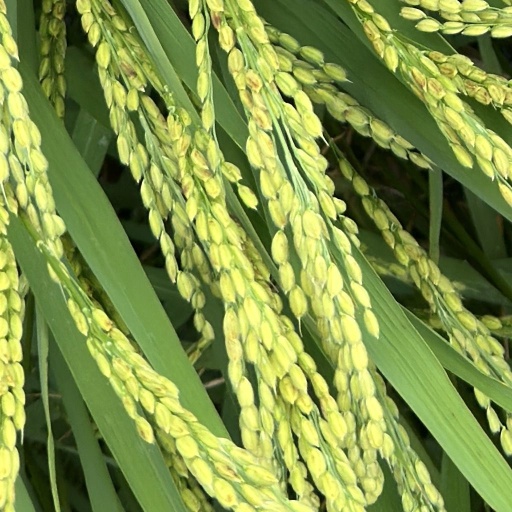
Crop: rice